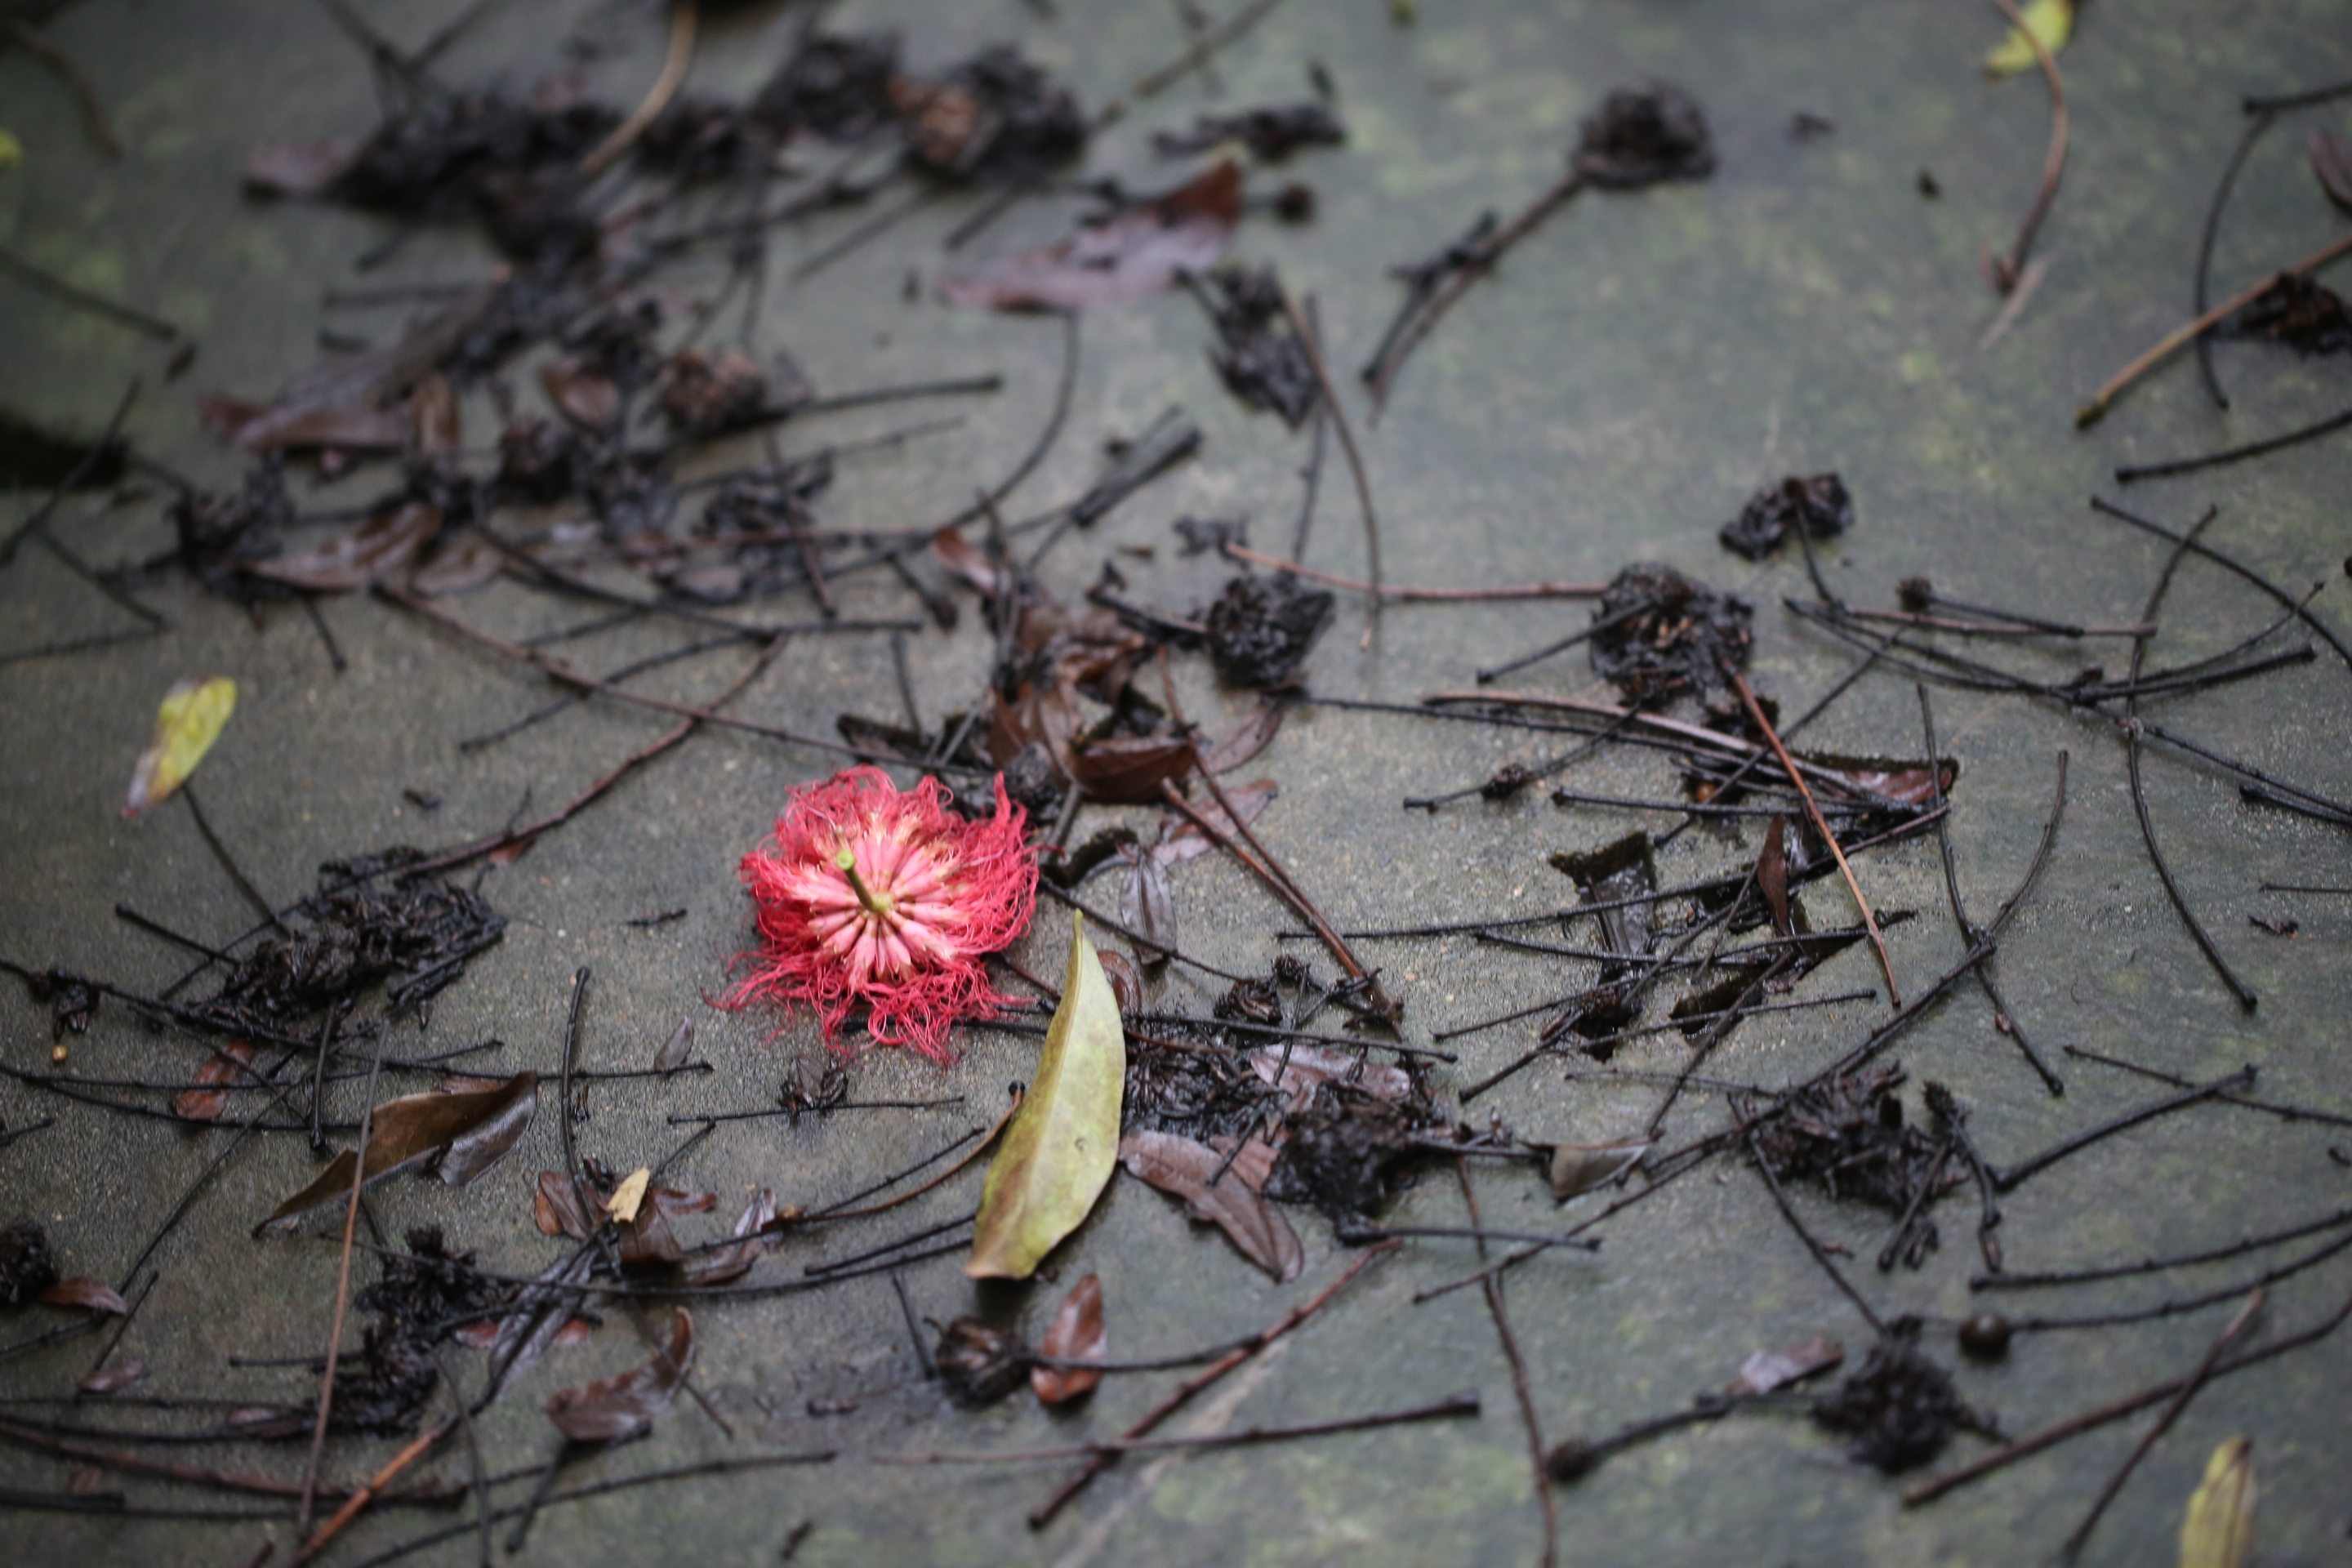
tree, nature, outdoor, branch, plant, leaf, flower, spring, green, red, color, grow, flag, autumn, flora, fauna, twig, life, macro photography, thorns spines and prickles, after raining